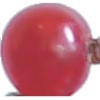
Label: Redcurrant 1